Madeira's Autonomy Day

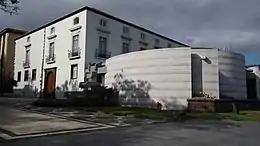
Legislative Assembly of the Autonomous Region of Madeira

Madeira's Autonomy Day, (Portuguese: Dia da Autonomia), celebrated in Madeira on 2 April, is a holiday marking the date of the approval of the 1976 Constitution, which recognized the political and administrative autonomy of the archipelagos of Madeira and the Azores. It is a public holiday in the Autonomous Region of Madeira.